Jure Dobelšek

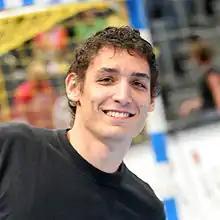
Jure Dobelšek (2009)

Jure Dobelšek (born 1 April 1984 in Celje, Yugoslavia) is a Slovenian professional handball player who played for the Slovenian national team.